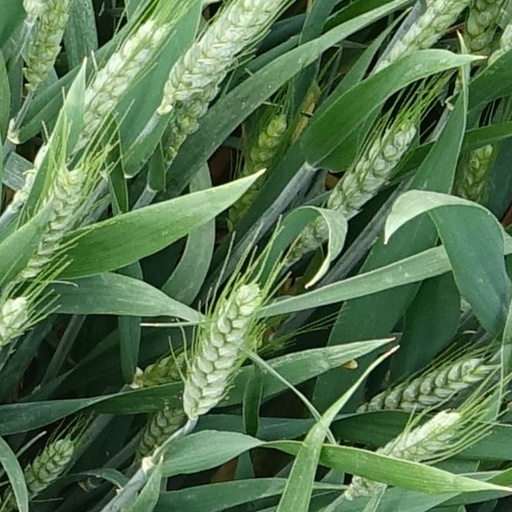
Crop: wheat